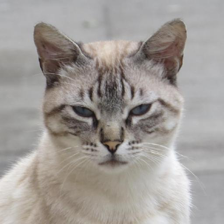
Label: animals